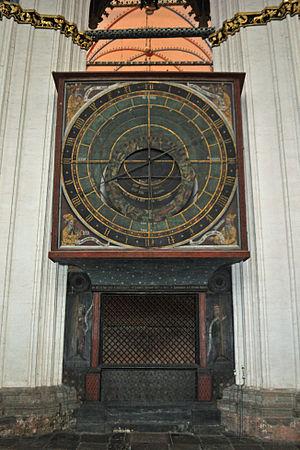
Cet article recense les horloges astronomiques d'Allemagne.